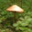
Label: mushroom